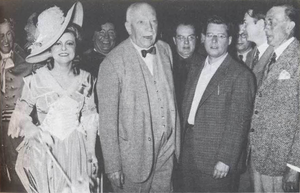
Karl August Leopold Böhm est un chef d'orchestre autrichien, né le 28 août 1894 à Graz et mort le 14 août 1981 à Salzbourg.
Die schweigsame Frau est un opéra en trois actes de Richard Strauss sur un livret de Stefan Zweig d'après la comédie Epicoene or The Silent Woman de Benjamin Jonson. Il est créé à Dresde le 24 juin 1935 sous la direction de Karl Boehm.